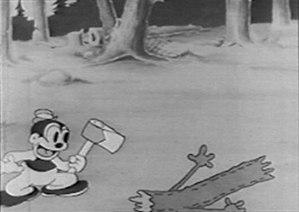
photo du film ""Bosko the lumberjack"" (Harman, 1932)
Bosko the Lumberjack est un dessin animé américain réalisé par Hugh Harman, produit par la Warner Bros. Pictures, dans la série des Bosko, sorti en 1932.